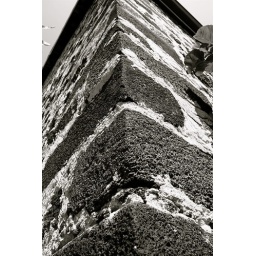
The walls are made of lava rock with a mortar of sand and coral. The church was completed in 1836.